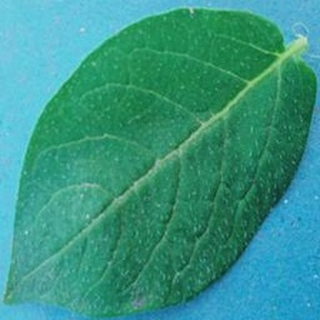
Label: healthy_potato